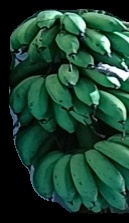
Variety: rasbale
Grade: grade2